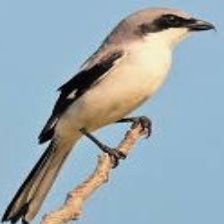
Species: LOGGERHEAD SHRIKE
Scientific name: LANIUS LUDOVICIANUS